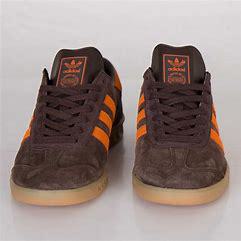
Brand: Adidas
Model: Hamburg